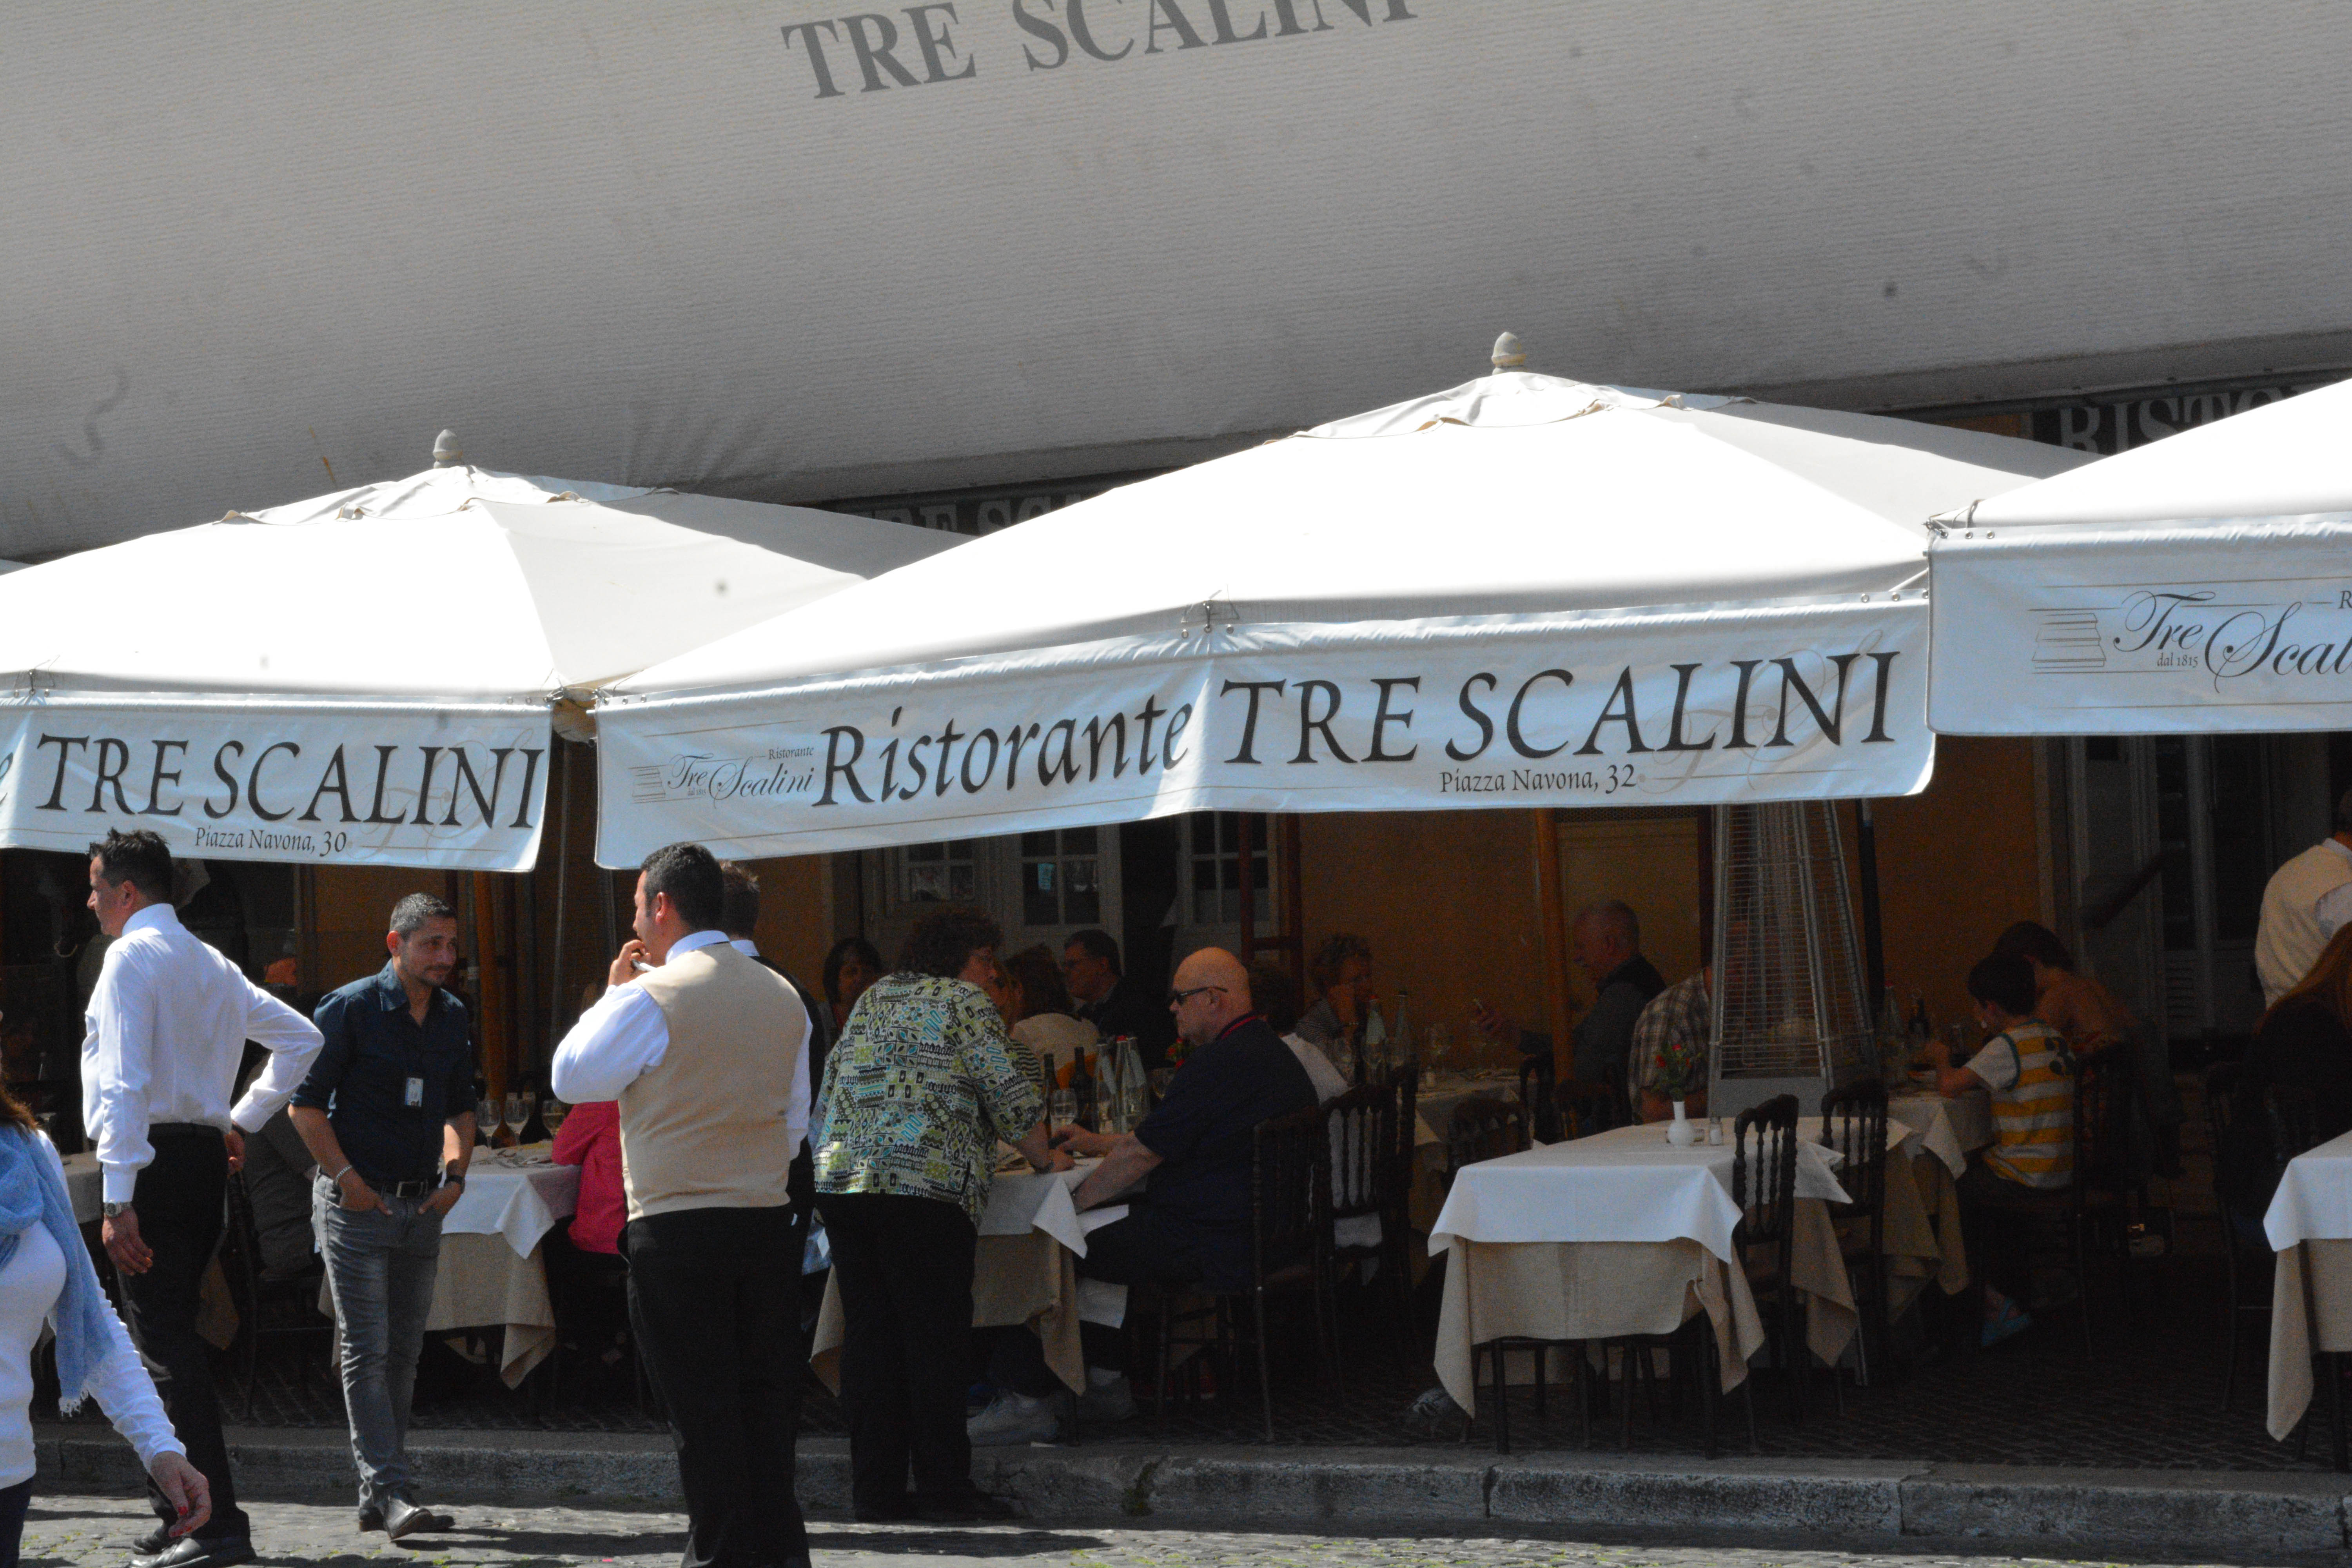
sense